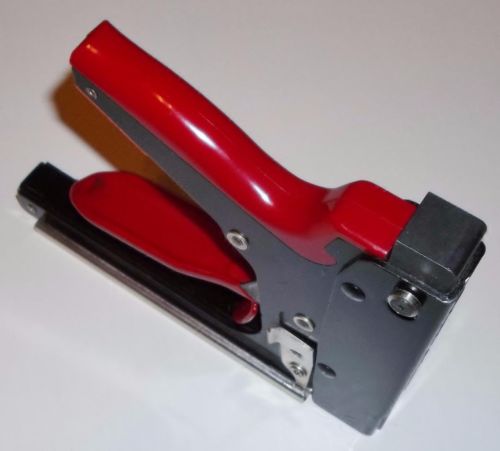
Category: stapler